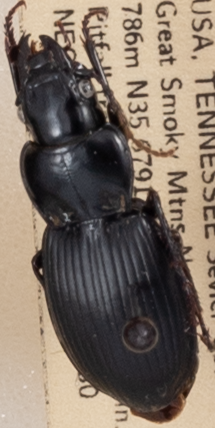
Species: Cyclotrachelus sigillatus
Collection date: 2022-08-30
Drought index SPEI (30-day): -0.44
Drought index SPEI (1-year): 0.582
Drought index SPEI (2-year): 1.69